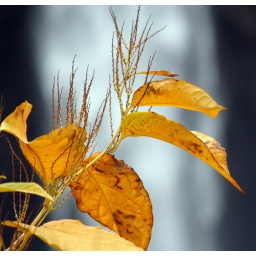
A close up shot of a colorful plant near Snoqualmie Falls, Washington.